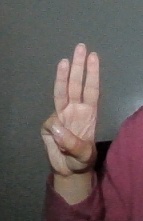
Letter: thaa